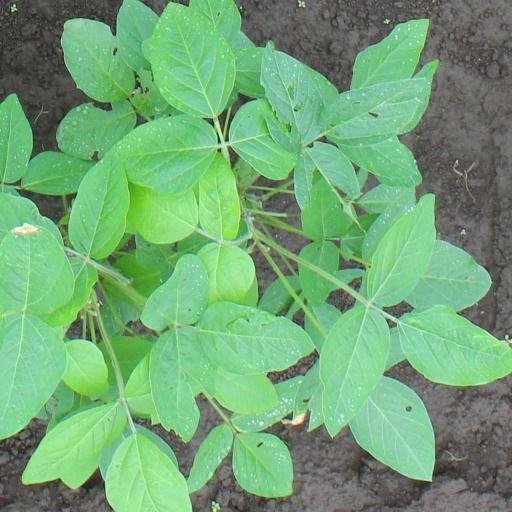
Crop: soybean